Bob Waldmire

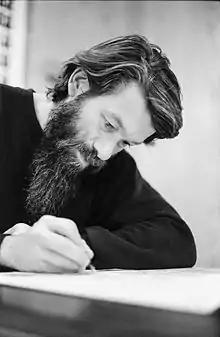
Bob drawing a campus map for Bradley University at the AEPi fraternity house

Robert Waldmire (April 19, 1945 – December 16, 2009) was an American artist and cartographer who is well known for his artwork of U.S. Route 66, including whimsical maps of the "Mother Road" and its human and natural ecology. Being the son of Ed Waldmire Jr., he is often associated with the Cozy Dog Drive In restaurant in Springfield, Illinois (on U.S. Route 66), the elder Waldmire (along with his friend Don Strand) having created the Cozy Dog.